Gray Lyda

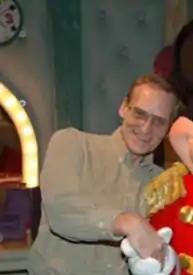
Gray Lyda, December 2009

Grady (Gray) Lyda (July 17, 1954 - December 14, 2015) was an American comic book artist and writer best known for his time travel series, "Tempus Fugit", in "Star*Reach" magazine.